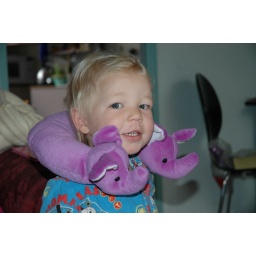
Purple. Conjoined elephant heads for sleeping in the car.